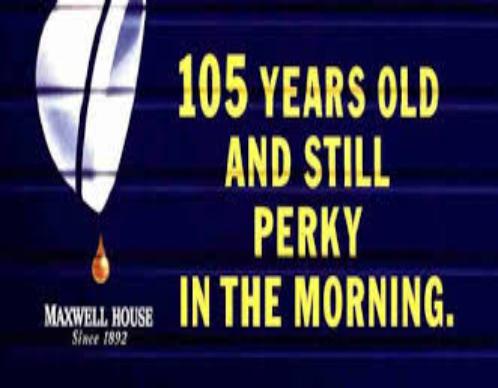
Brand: Maxwell House
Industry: Food